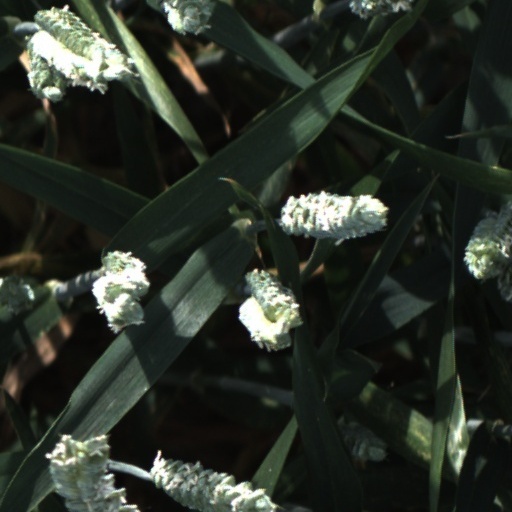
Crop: wheat